Col. James Barrett Farm

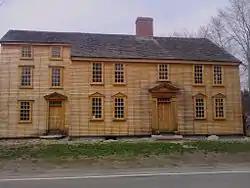
The Barrett Farmhouse

The Col. James Barrett Farm (Barrett's Farm) is a historic American Revolutionary War site in Concord, Massachusetts, associated with the revolution's first battle, the 1775 battles of Lexington and Concord. His farm was the storage site of all the town of Concord's militia gunpowder, weapons and two pairs of prized bronze cannons.